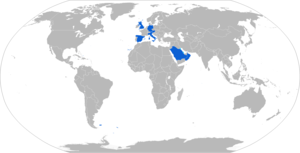
L'Eurofighter Typhoon est un avion de combat bi-réacteur, ailes delta et plan canard, multirôle, développé par le Royaume-Uni, l'Allemagne, l'Italie et l'Espagne regroupés dans le consortium Eurofighter GmbH, pays qui ont reçu leurs premiers appareils de série en 2004. L'Autriche, Oman, le Koweït, l'Arabie saoudite et le Qatar s'en sont également portés acquéreurs, portant le total des commandes à 623. Au 31 mai 2018, 540 Eurofighters avaient été livrés.